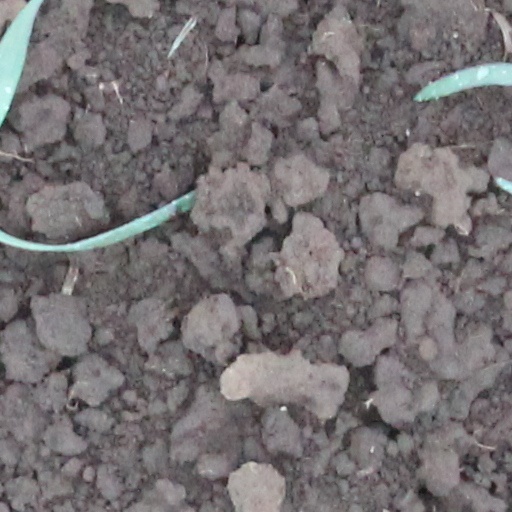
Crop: wheat